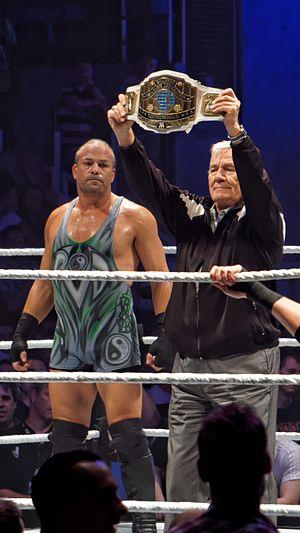
Le WWE Intercontinental Championship est un championnat de catch masculin créé en 1979, et actuellement utilisé par la World Wrestling Entertainment. Il est le championnat secondaire de la WWE en dessous du championnat de la WWE, du championnat du monde poids lourd de la WWE et du championnat universel de la WWE. Depuis sa création 83 catcheurs ont détenu ce titre qui a connu 173 règnes et a été vacant 13 fois.